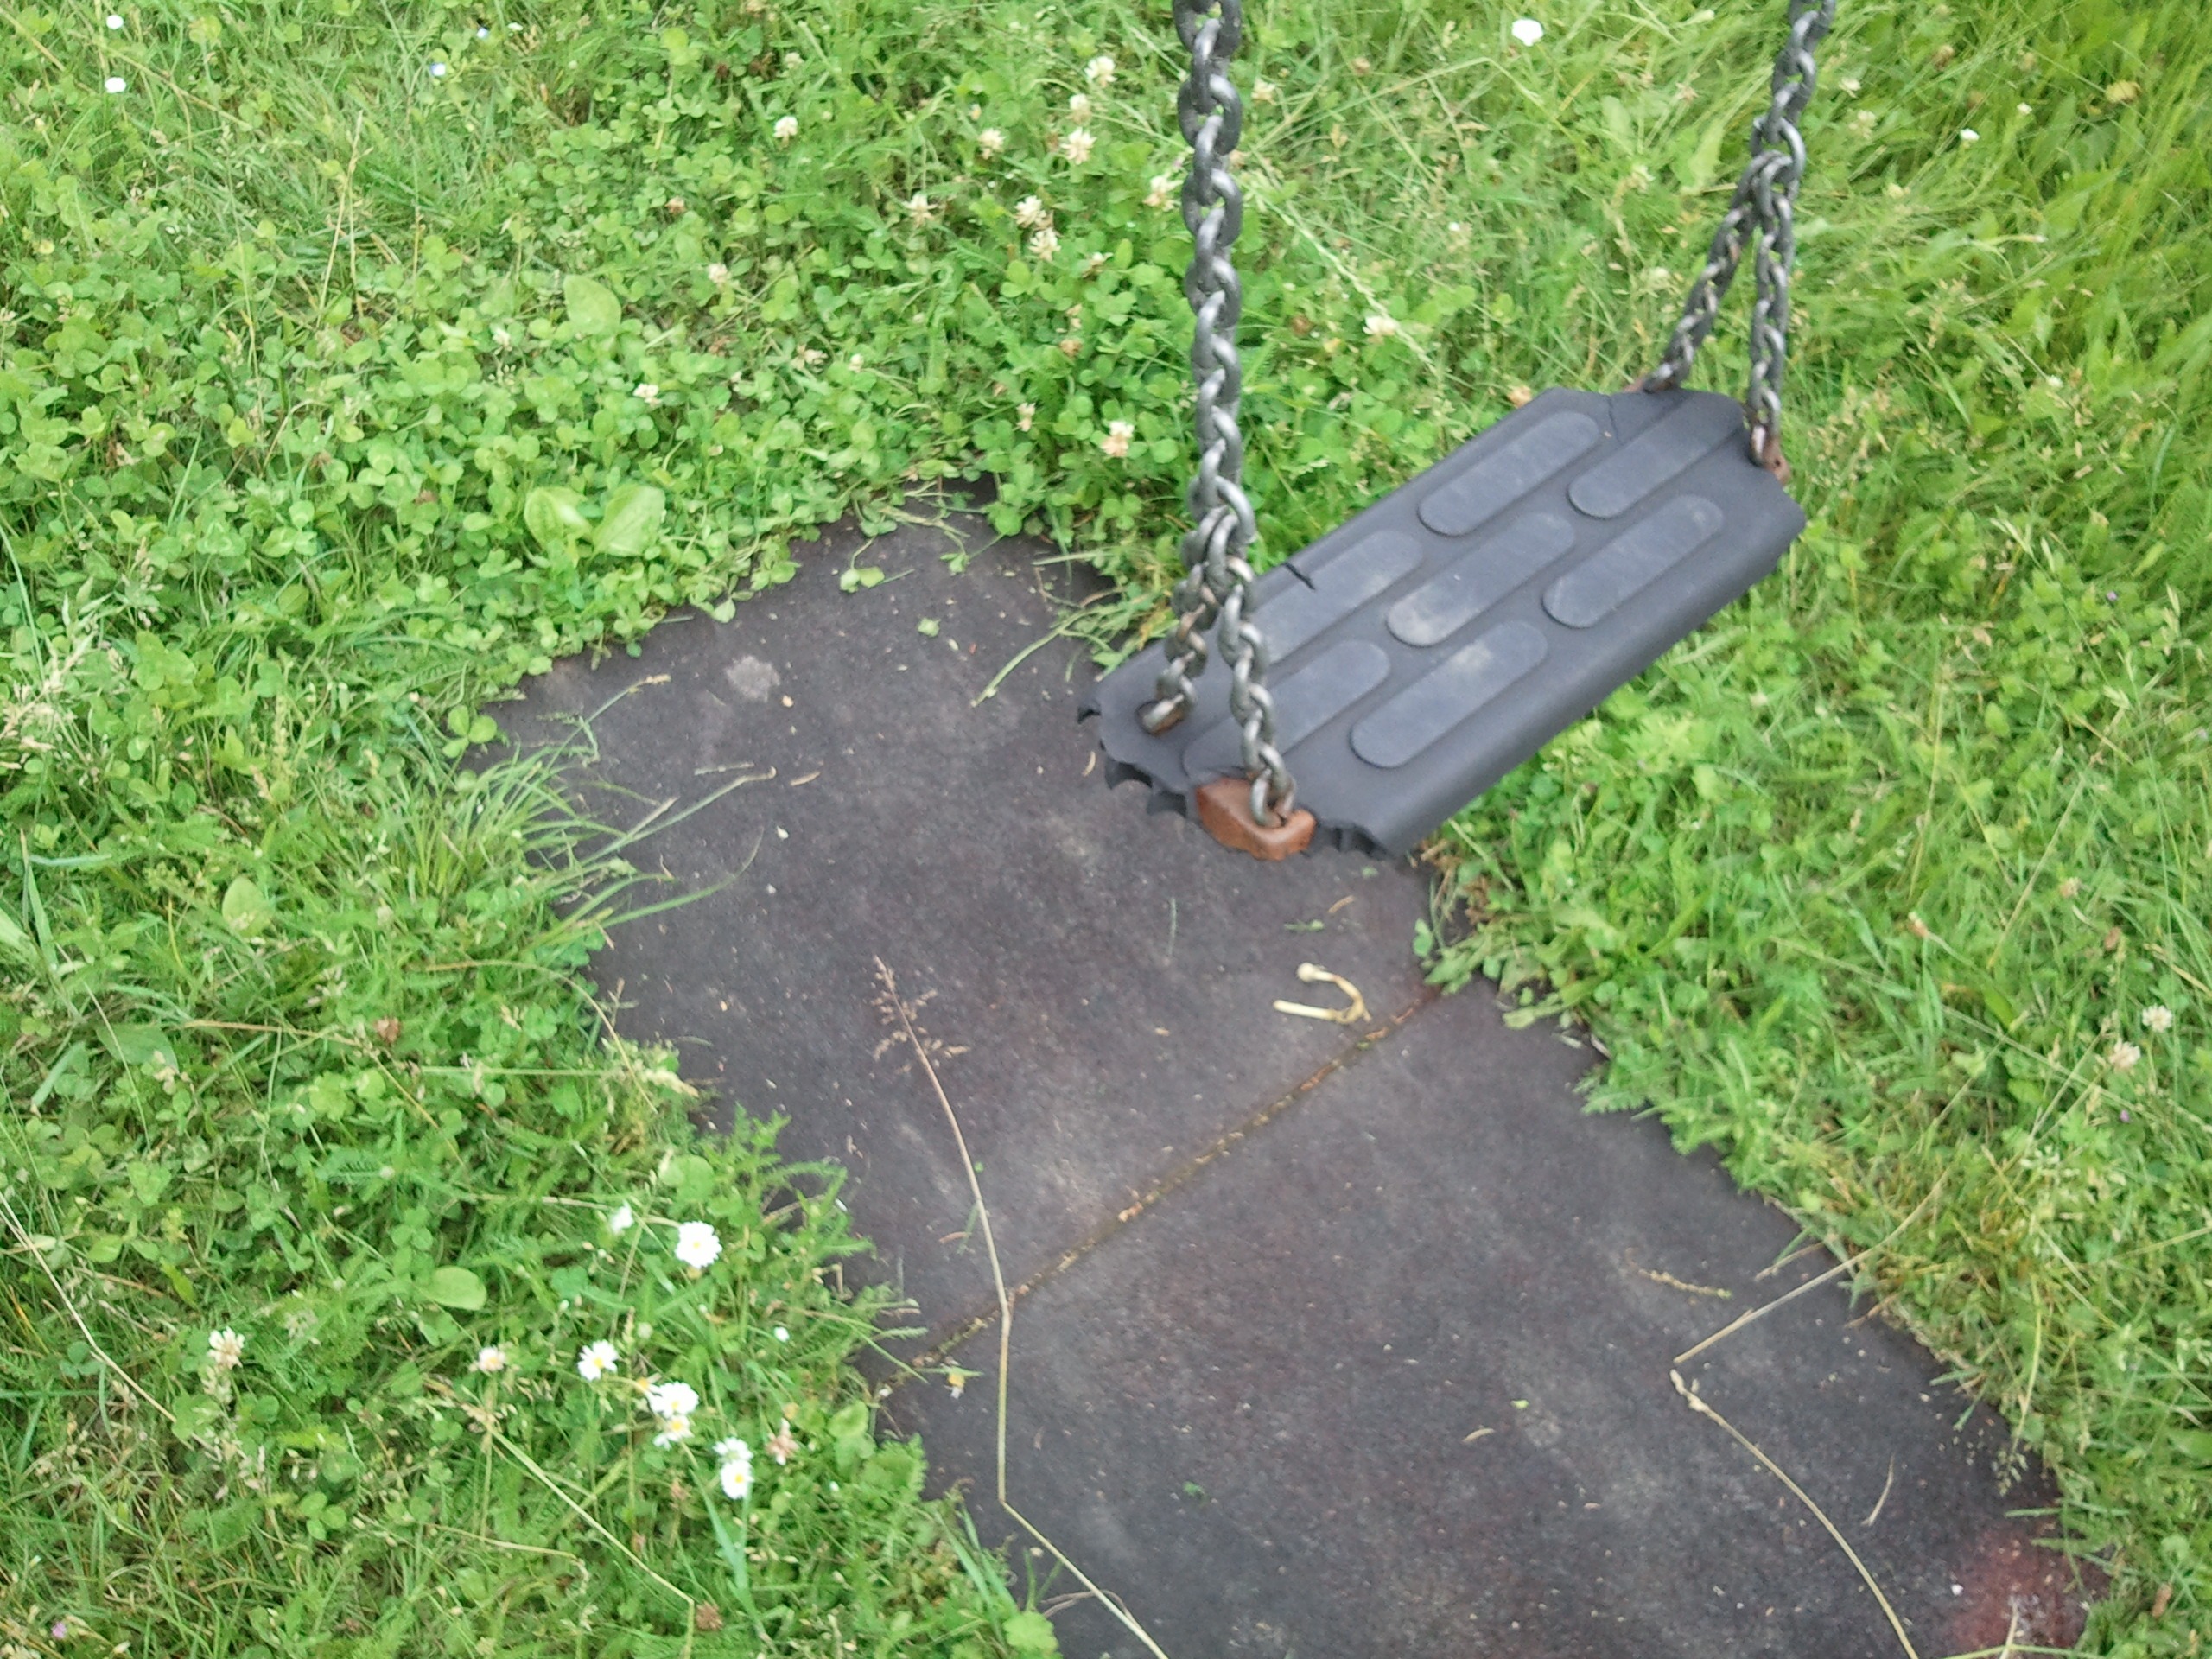
grass, lawn, asphalt, broken, backyard, soil, garden, swing, playground, shrub, neglected, yard